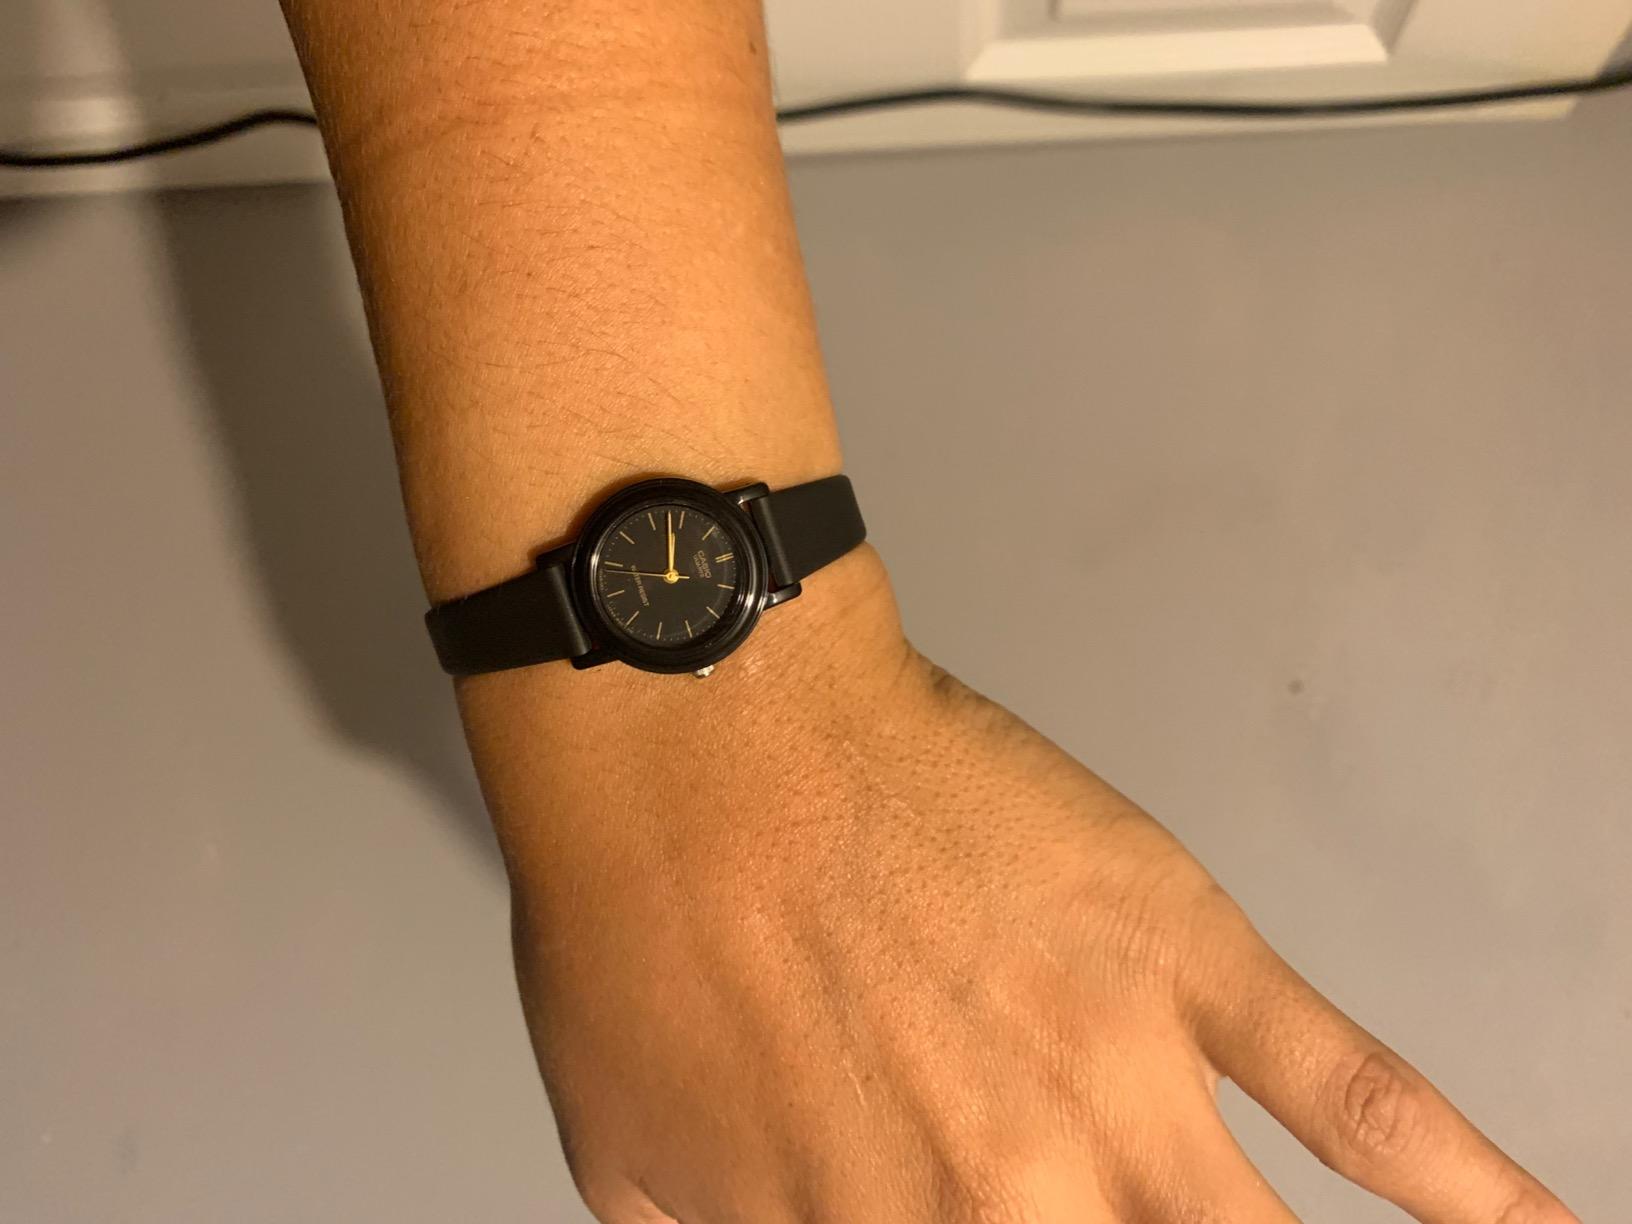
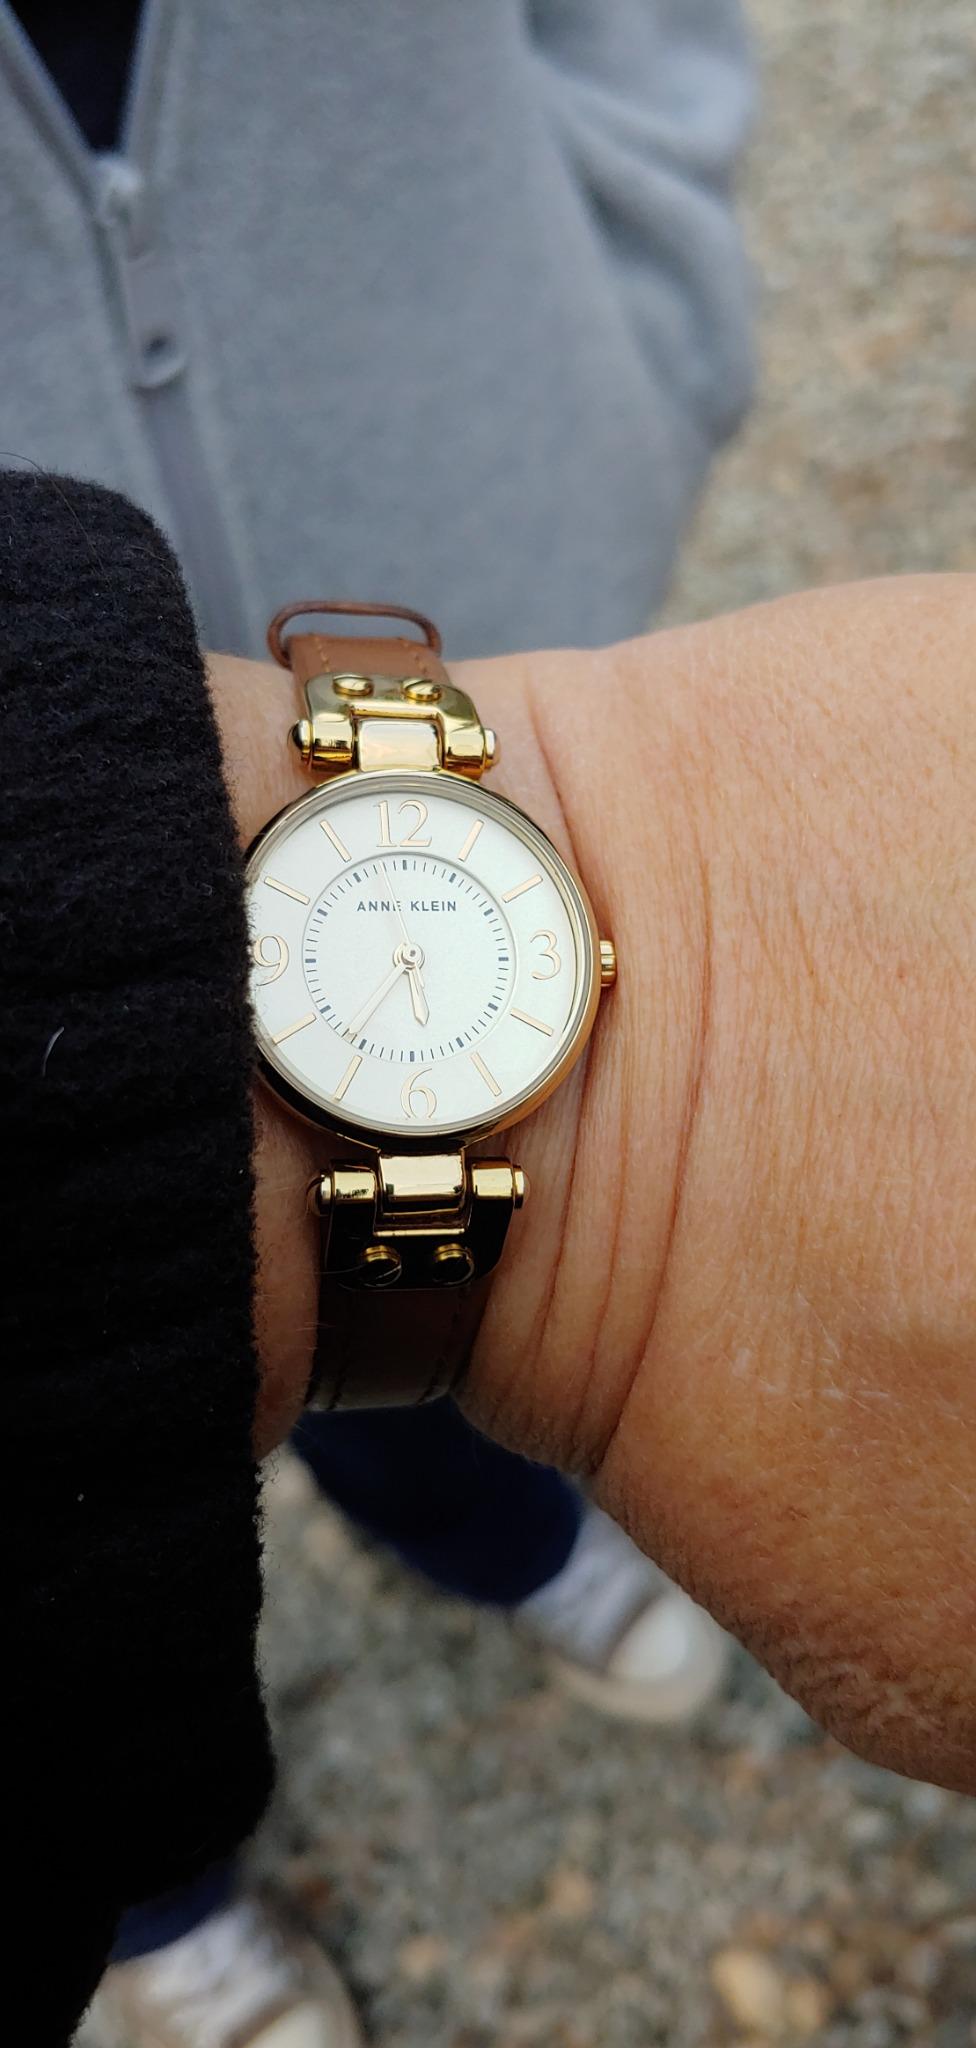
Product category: accessories_watch
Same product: no